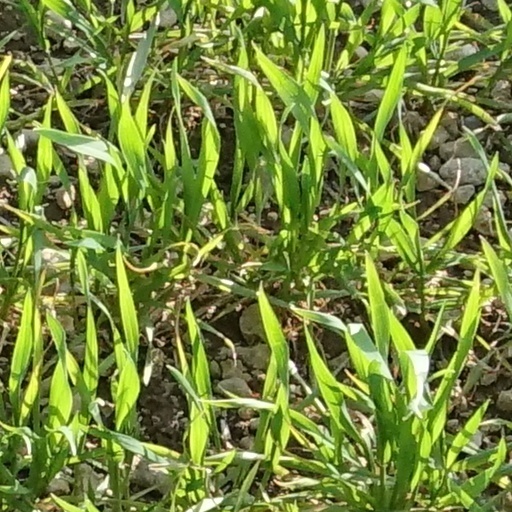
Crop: wheat